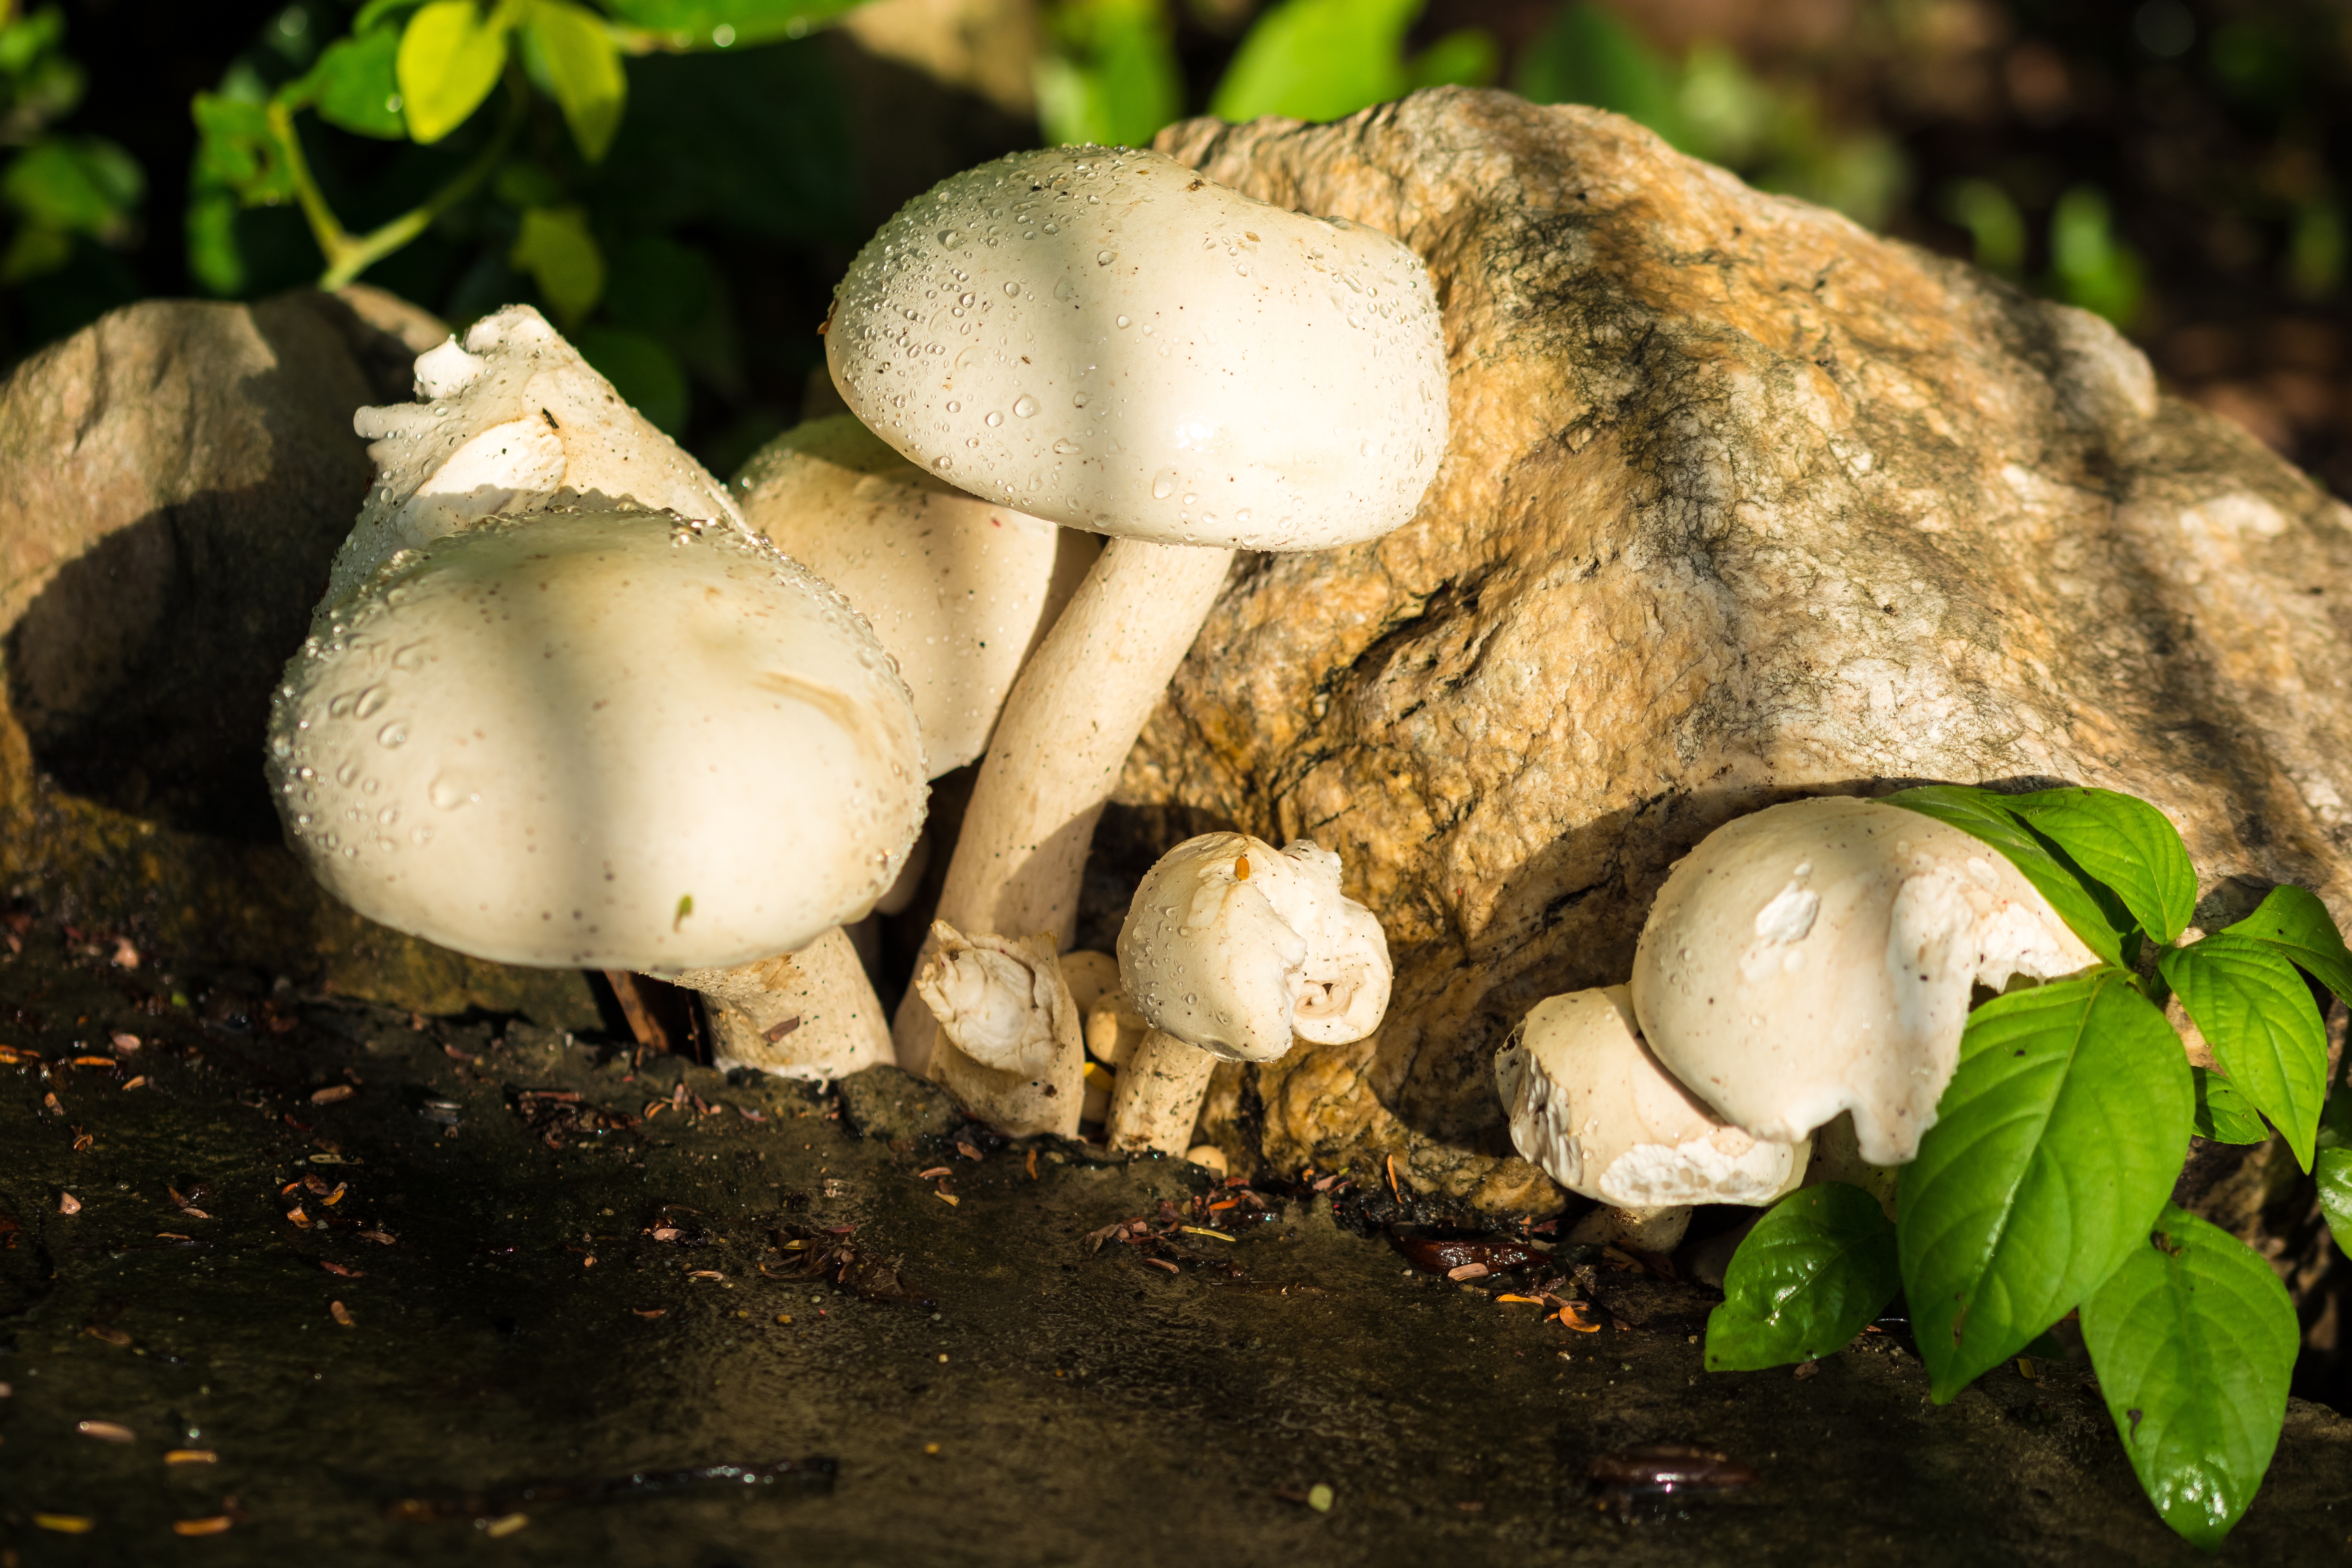
nature, white, raindrop, botany, mushroom, flora, fauna, fungus, woodland, bolete, agaricus, macro photography, matsutake, oyster mushroom, edible mushroom, agaricomycetes, agaricaceae, champignon mushroom, penny bun, pleurotus eryngii